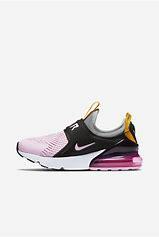
Brand: Nike
Model: Air Max 270 Extreme